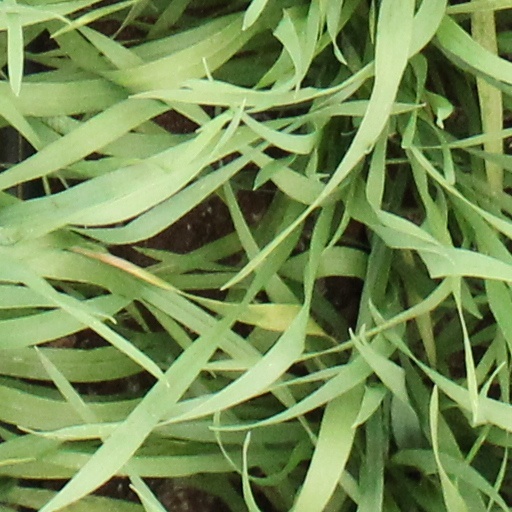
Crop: wheat